Feasts of Jesus Christ

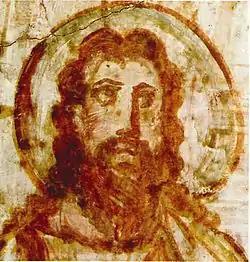

Feasts of Jesus Christ are specific days of the year distinguished in the liturgical calendar as being significant days for the celebration of events in the life of Jesus Christ and his veneration, for the commemoration of his relics, signs and miracles. While Easter is treated everywhere as the central religious feast in the Christian liturgical year, the other feasts differ in the liturgical practice.